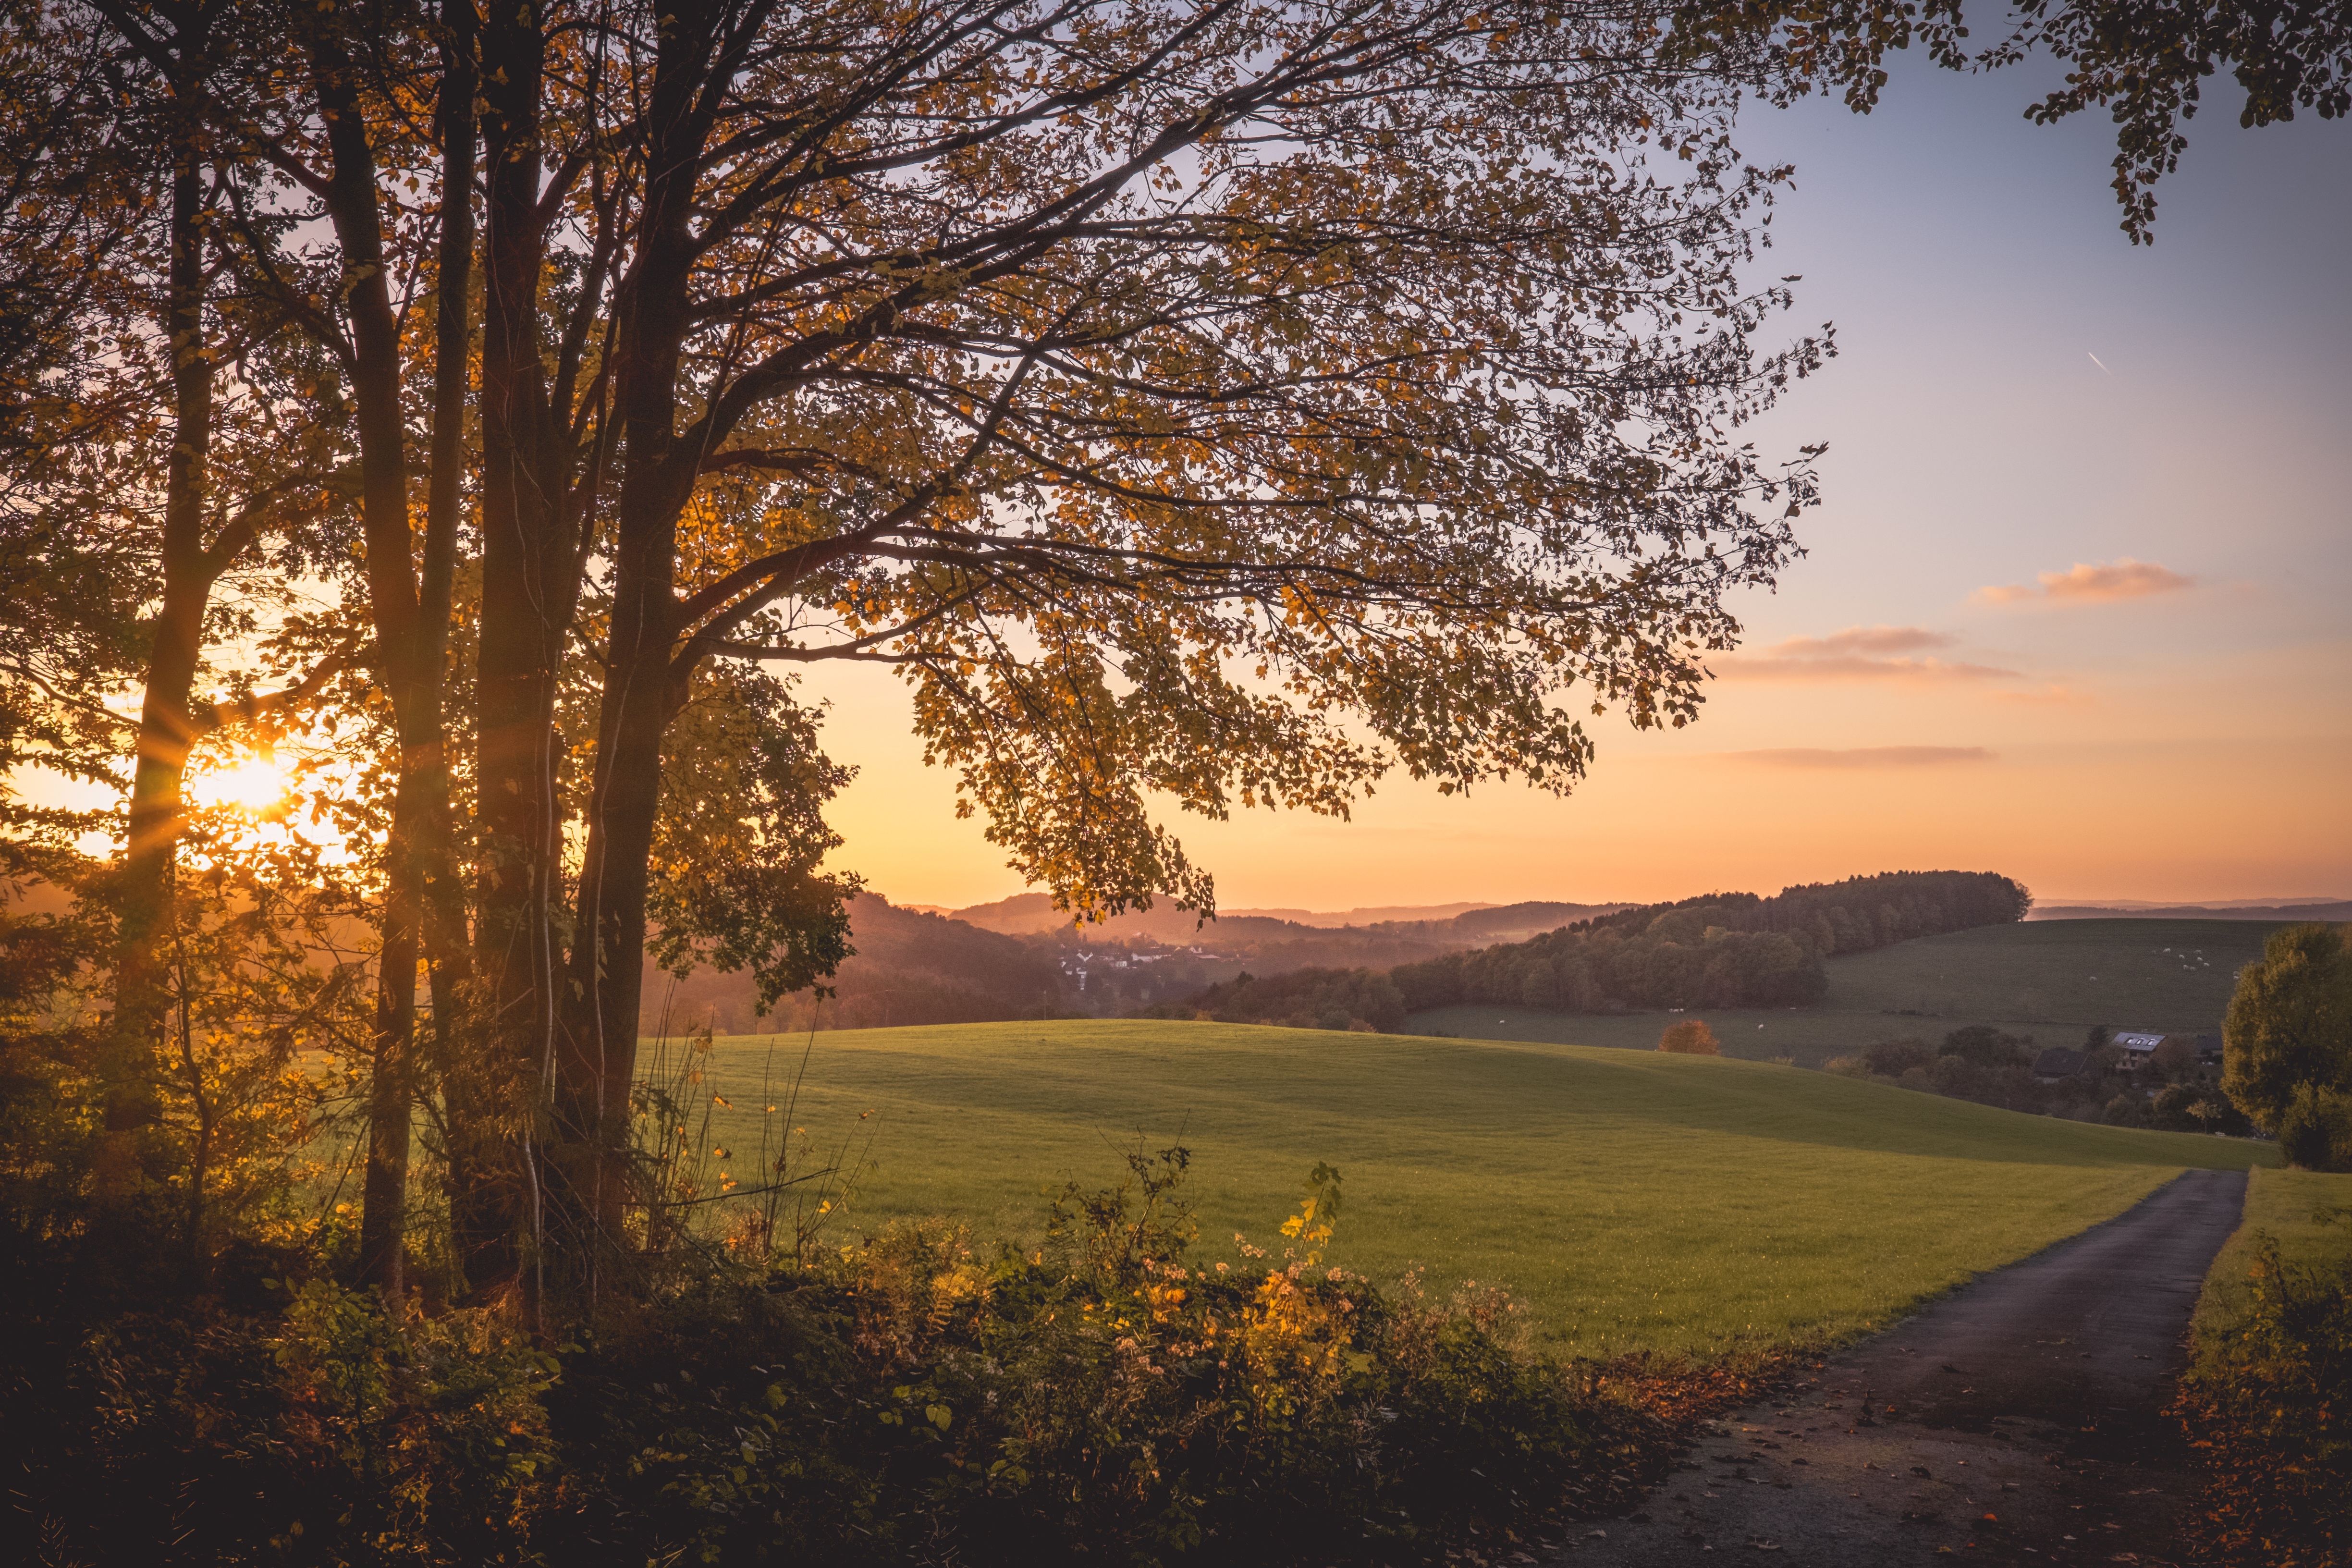
landscape, tree, nature, plant, sun, sunrise, sunset, mist, field, meadow, sunlight, morning, leaf, hill, flower, dawn, dusk, evening, autumn, season, rural area, atmospheric phenomenon, woody plant